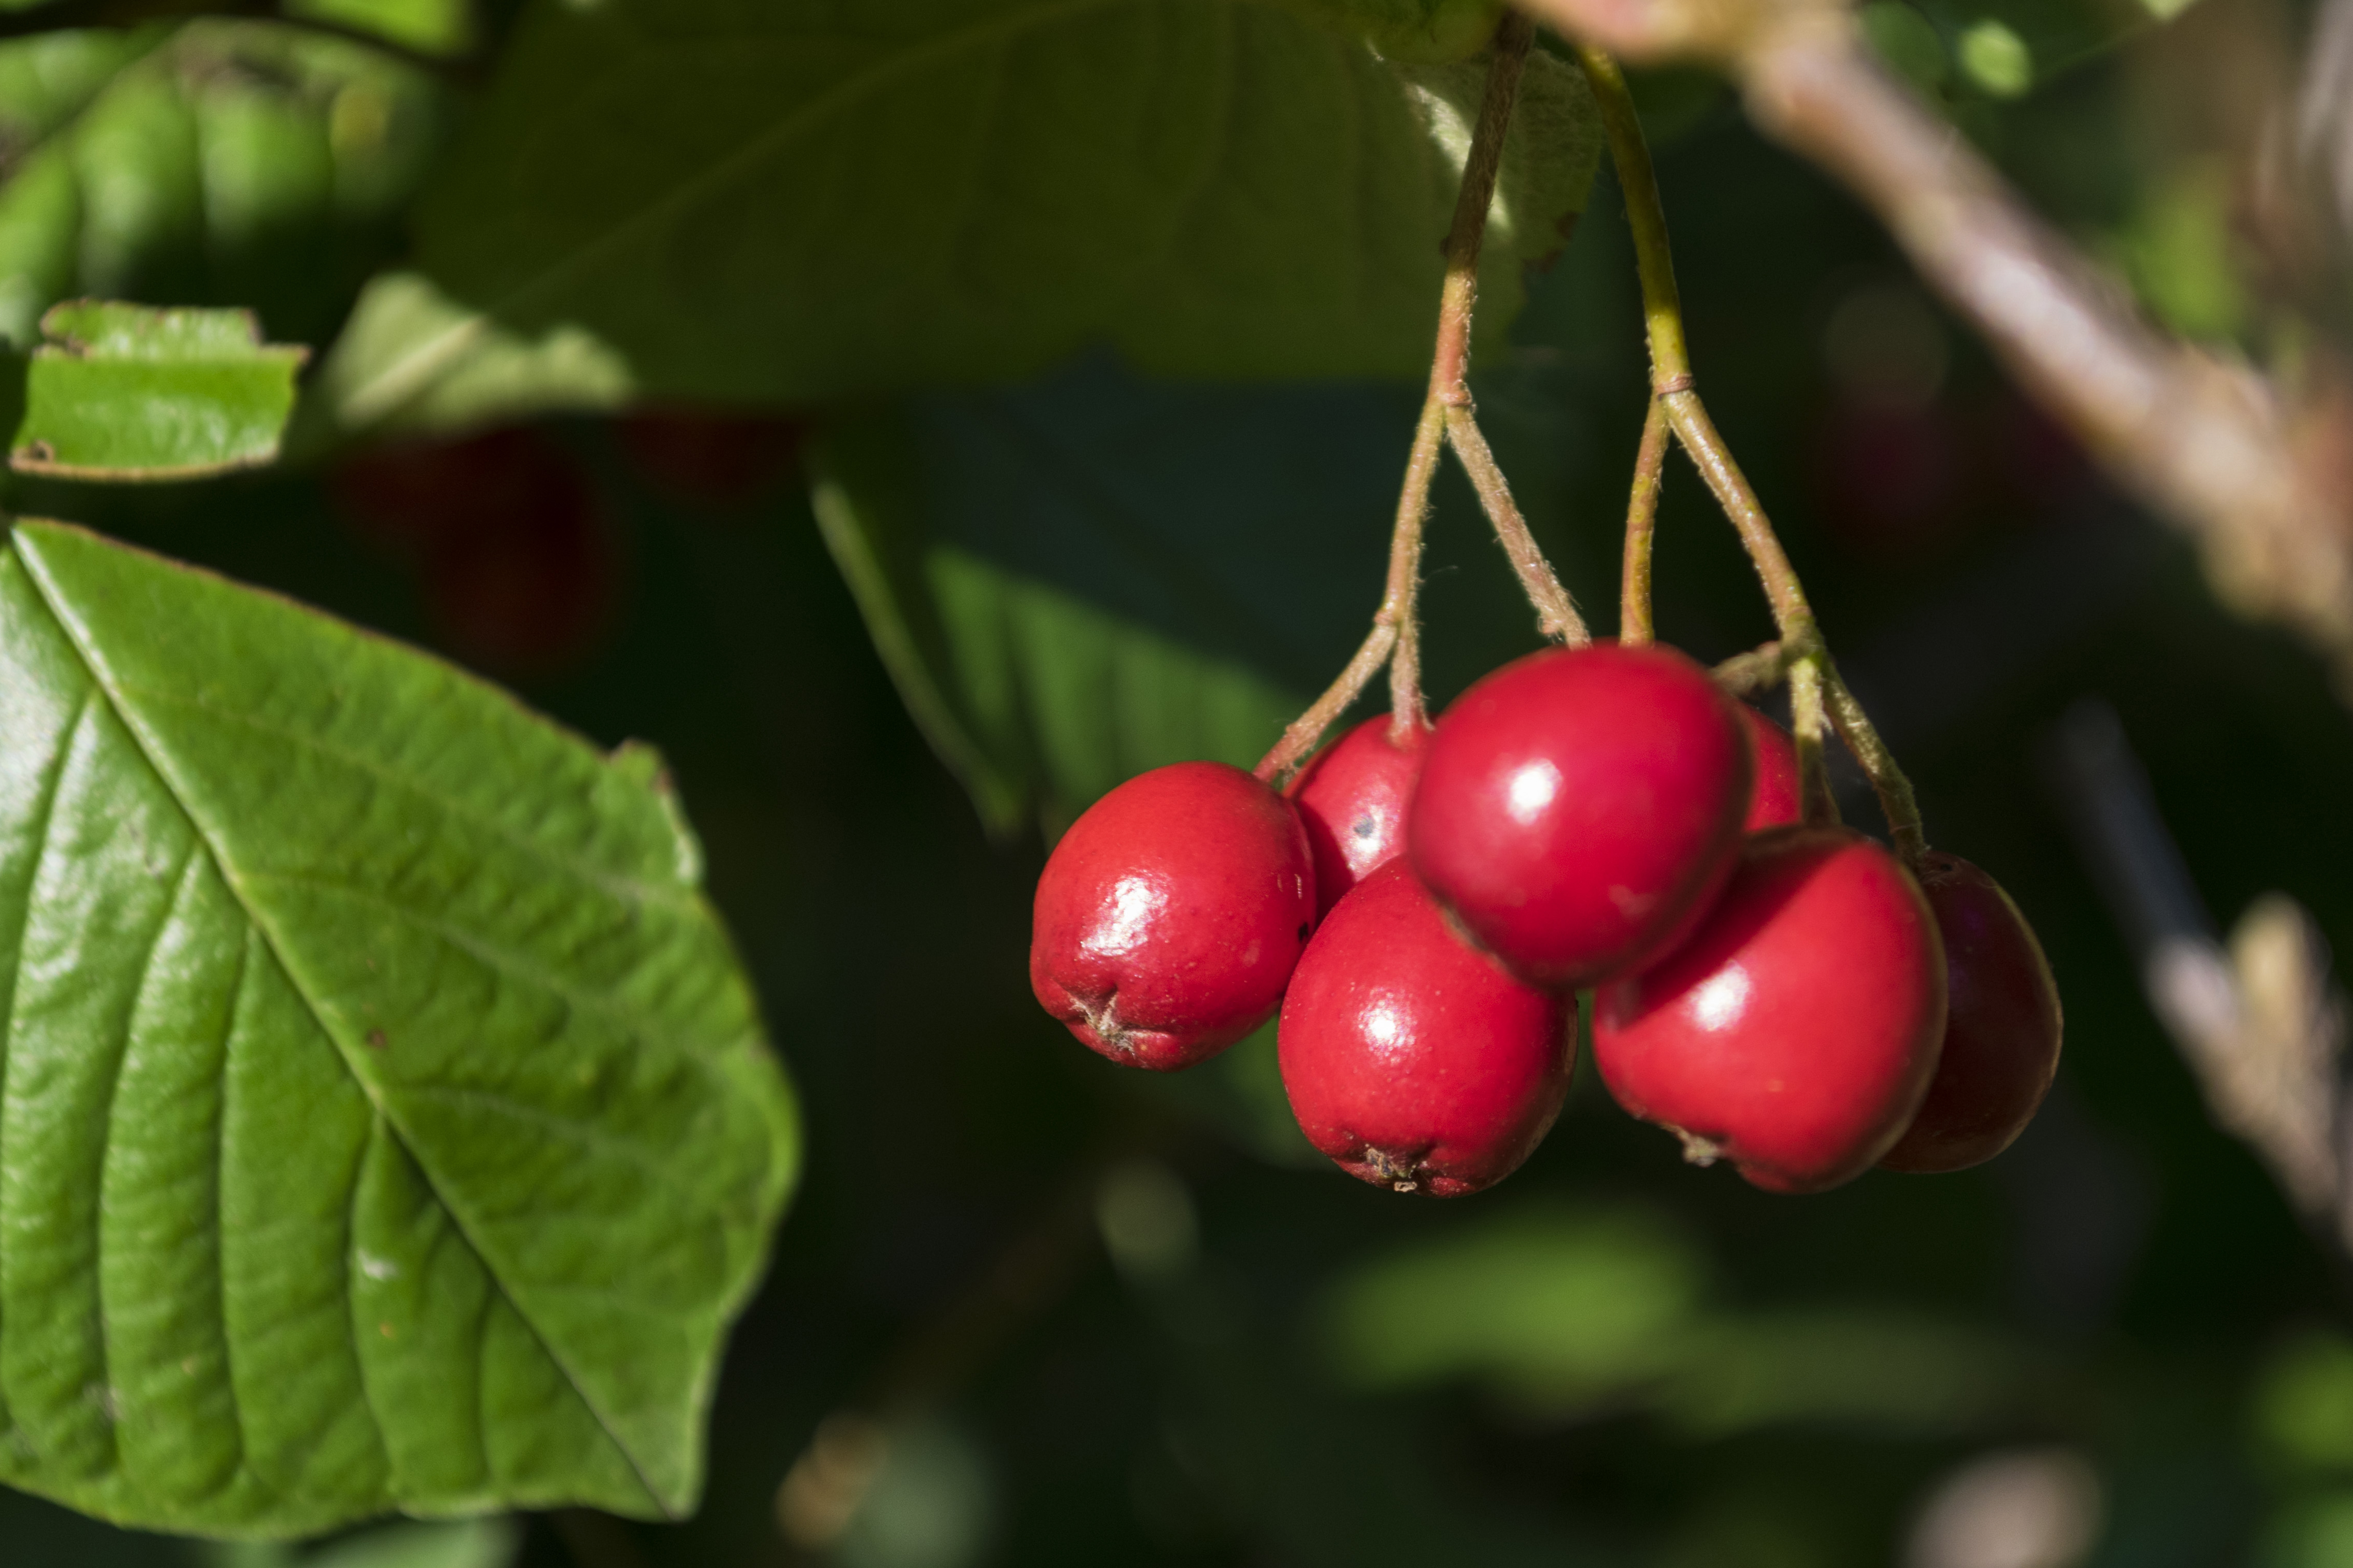
tree, outdoor, branch, plant, fruit, berry, leaf, flower, photo, food, red, produce, evergreen, nikon, flora, holland, nederland, netherlands, dutch, shrub, outdoorphotography, picture, photograph, fotos, foto, leave, paulvandevelde, pdvandevelde, padagudaloma, natuurfotografie, naturephotographer, dordrecht, nederlandinfotos, pvdvfotografie, pdvandeveldedordrecht, nederlandsefotografie, dutchphotogaraphy, totallydutch, fotografienederland, hollandsefotografie, fotografieholland, macro photography, flowering plant, rose family, acerola, malpighia, land plant, paulvandeveldedordrecht